Excelsior, Minnesota

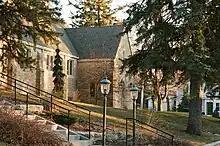
Mount Calvary Lutheran Church, one of the churches in Excelsior

Excelsior is in Independent School District 276, also known as the Minnetonka School District. "Newsweek" ranked Minnetonka High School 123rd on its list of America's Top High Schools. "Niche" rated the school the state's best public high school.